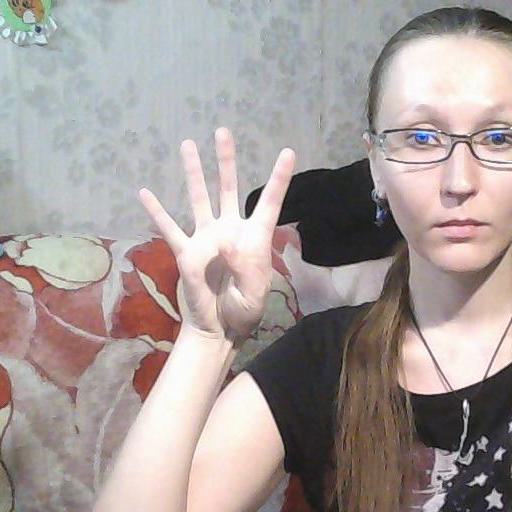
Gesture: four